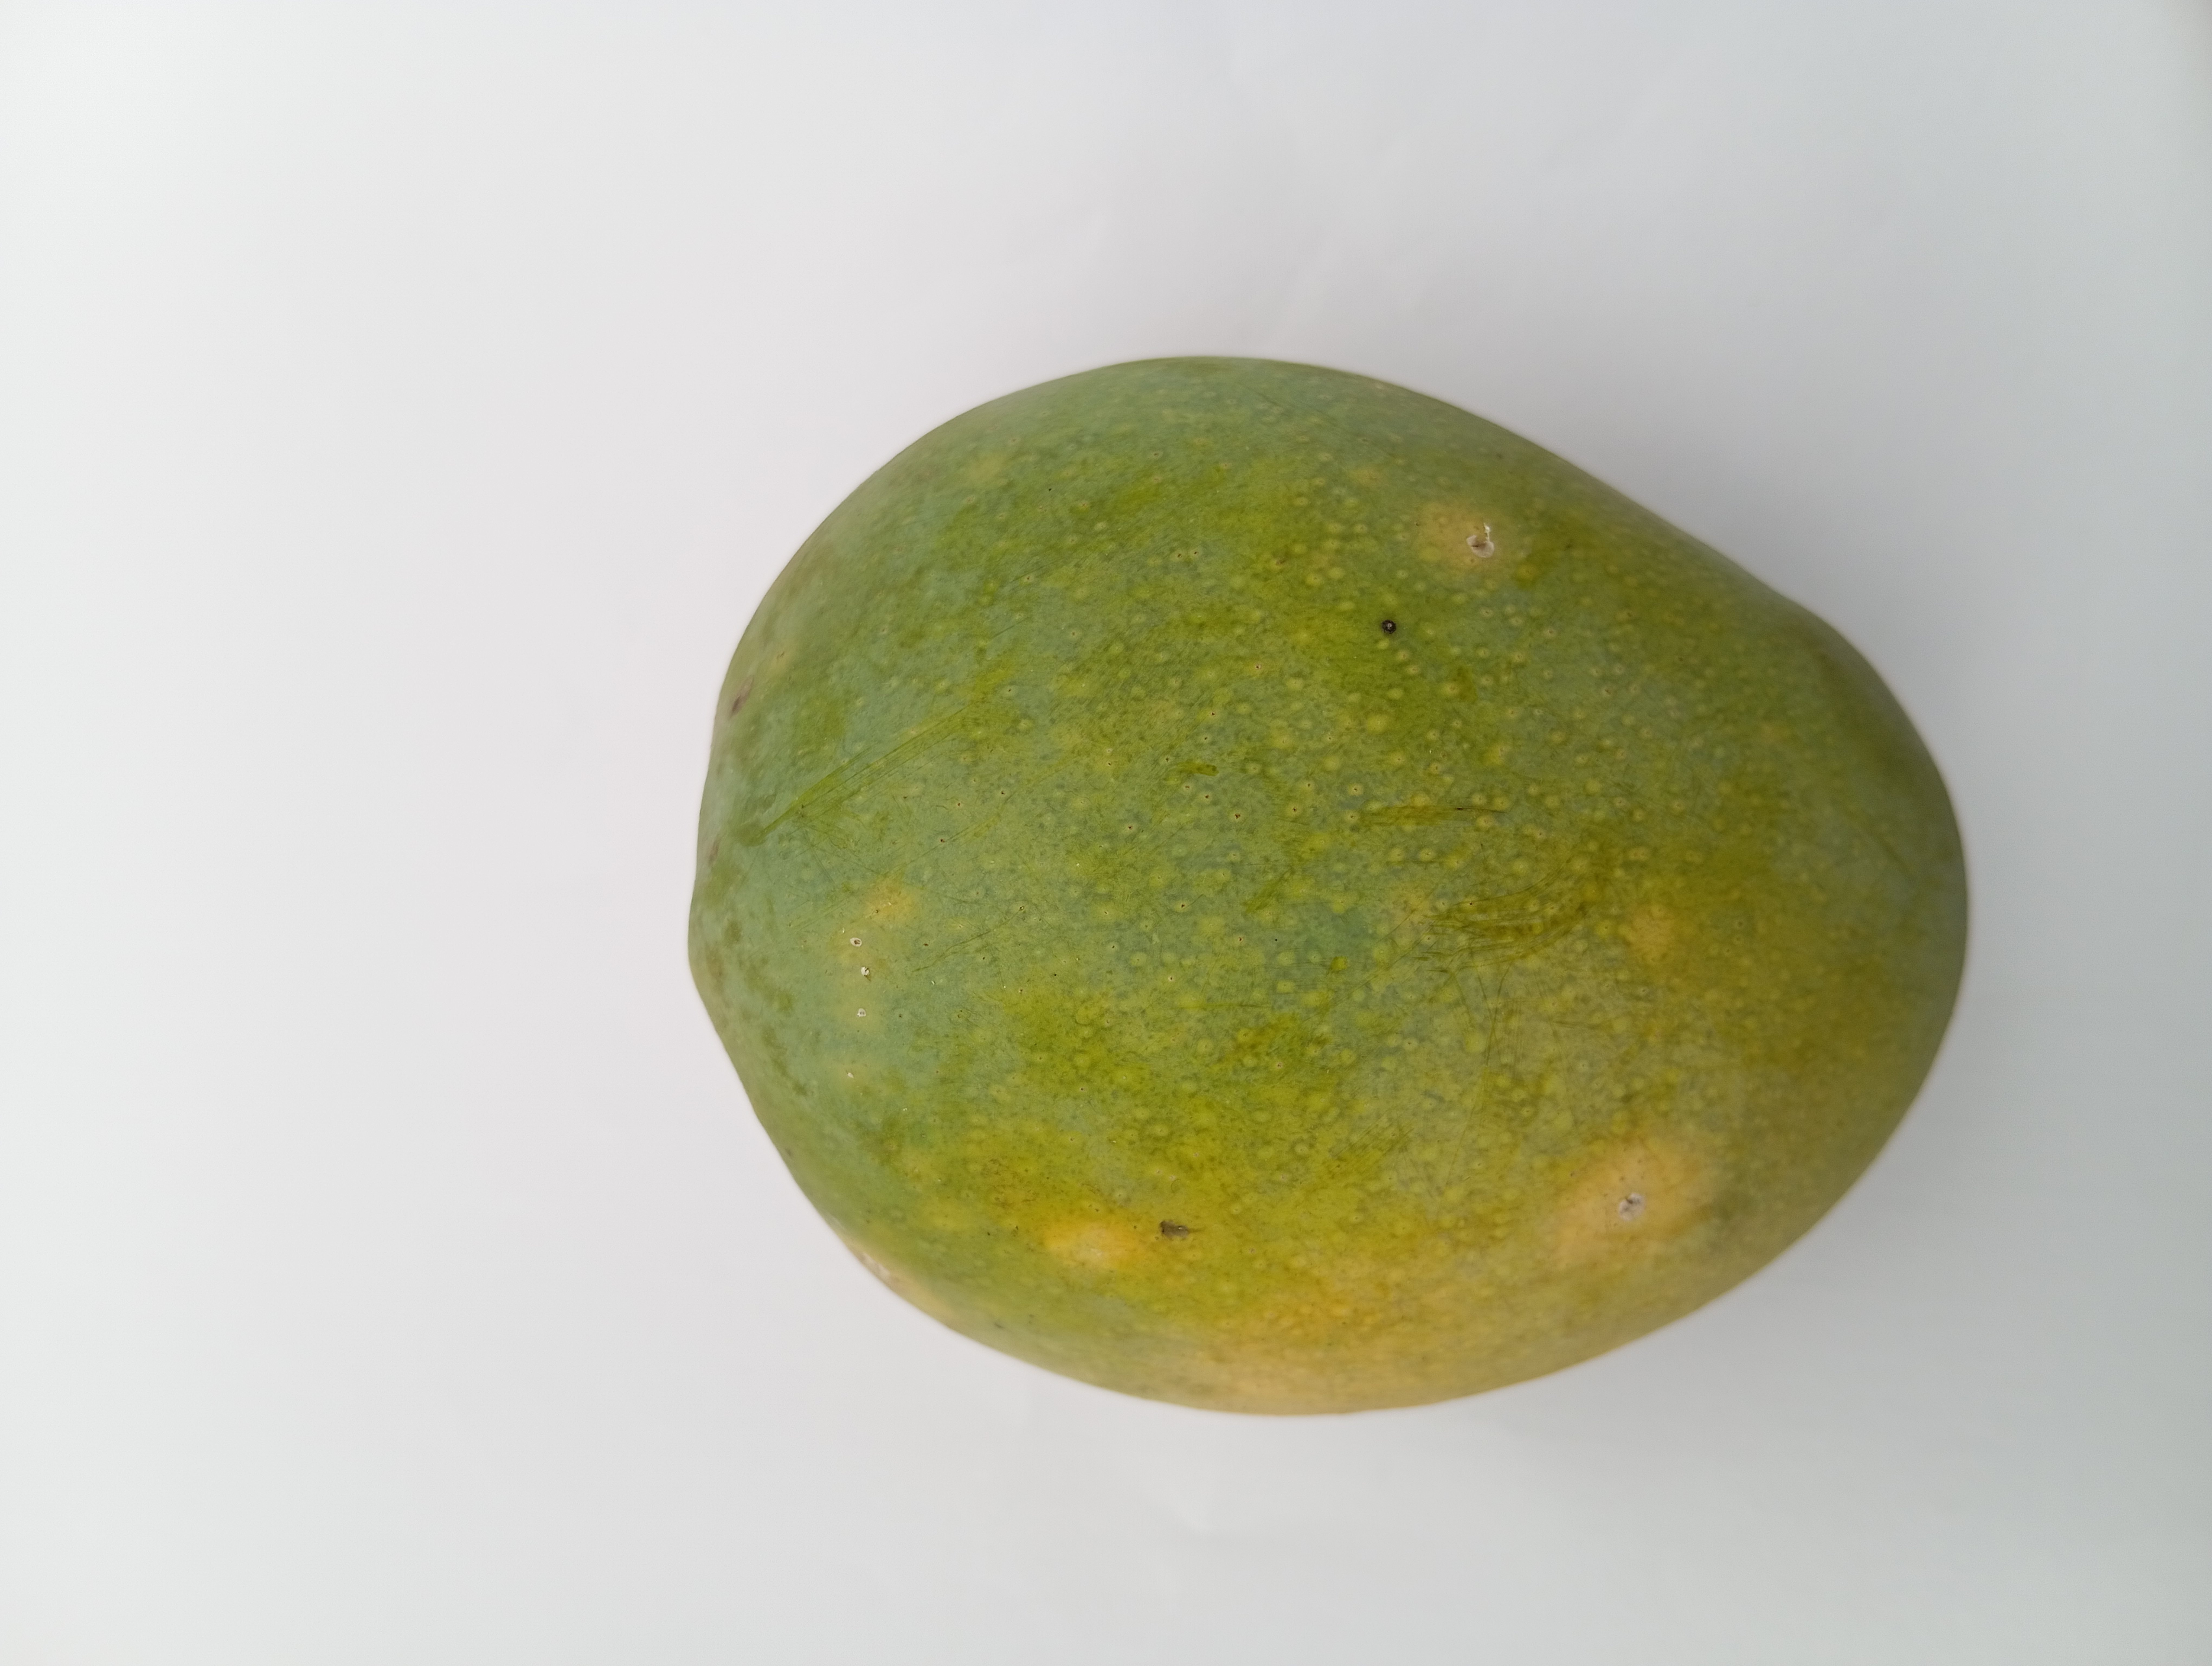
Mango variety: Himsagar